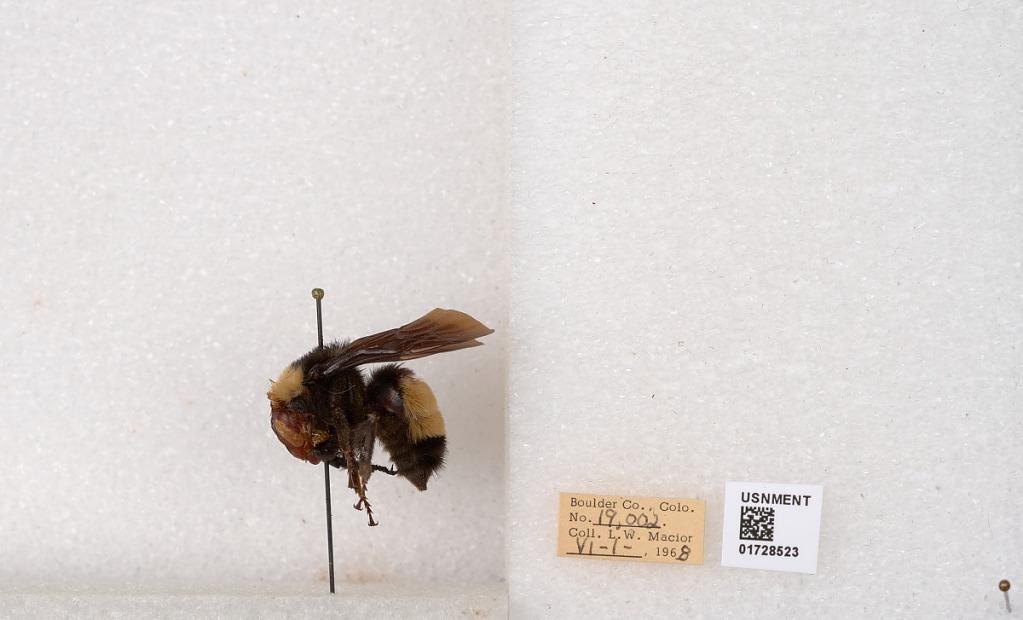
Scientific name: Bombus (Bombus) nevadensis auricormus
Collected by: L. Macior
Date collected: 1968-6-1
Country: United States
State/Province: Colorado
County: Boulder
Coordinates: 40.0925, -105.358